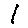
Label: 1